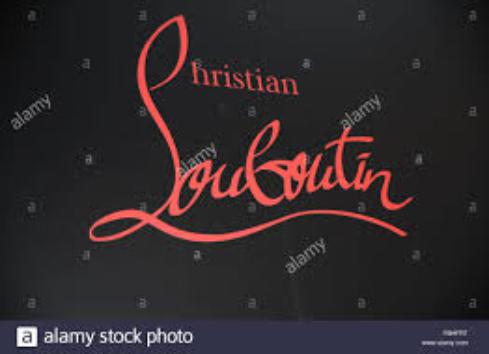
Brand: Christian Louboutin
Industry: Clothes